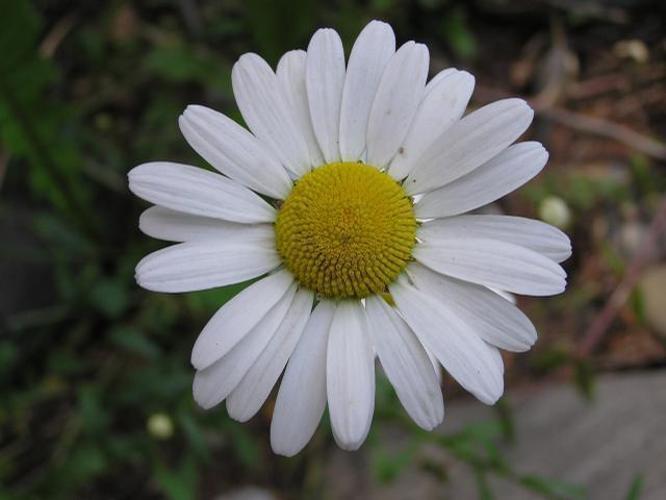
Label: oxeye daisy